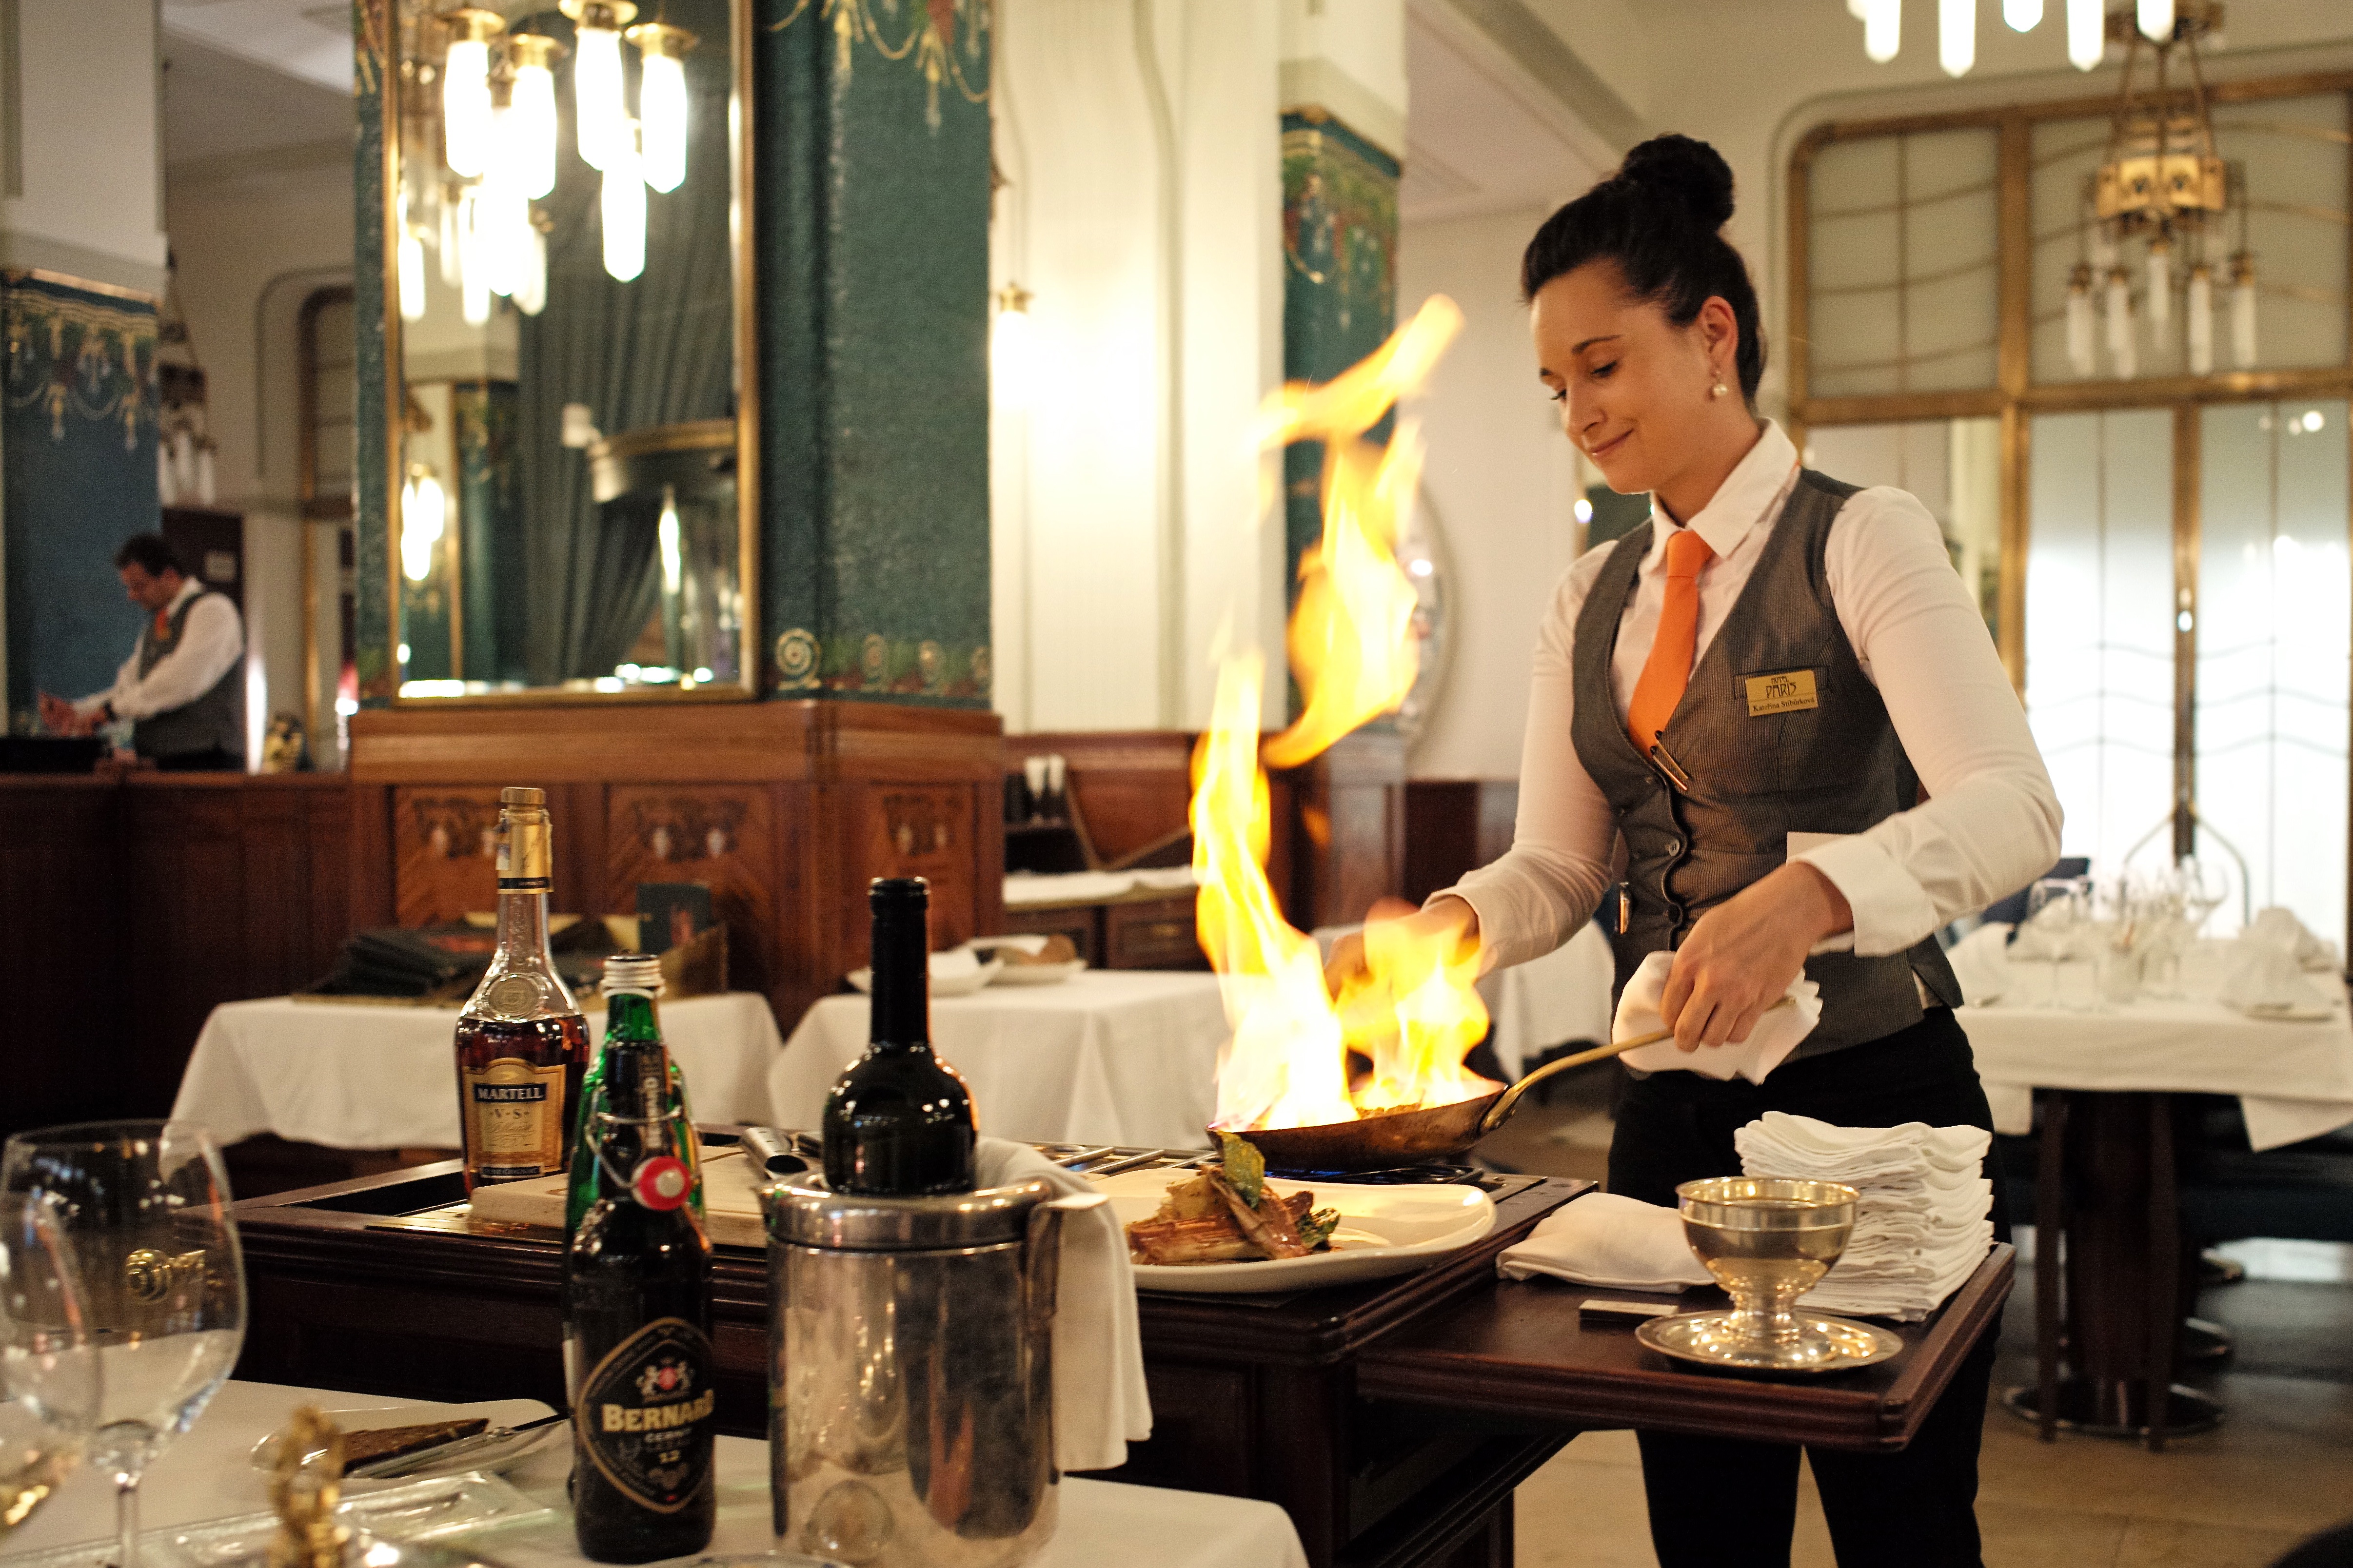
book, novel, interior, restaurant, paris, film, travel, meal, food, cooking, prague, cuisine, pan, deco, art, m, hotel, dinner, 28, republic, nouveau, flames, leica, movie, gastronomy, 240, czech, cesko, praha, summicron, serving, restaurace, hotelpariz, cognac, hrabal, flambe, pariz, tableside, sense